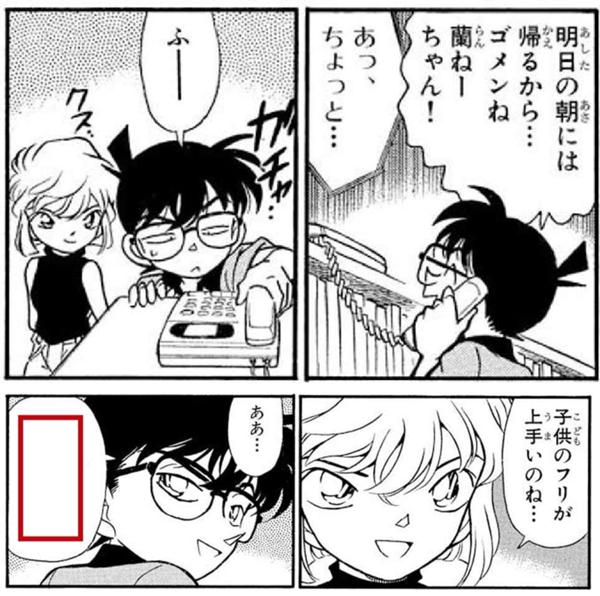
回答: 映画が安く見られるからな